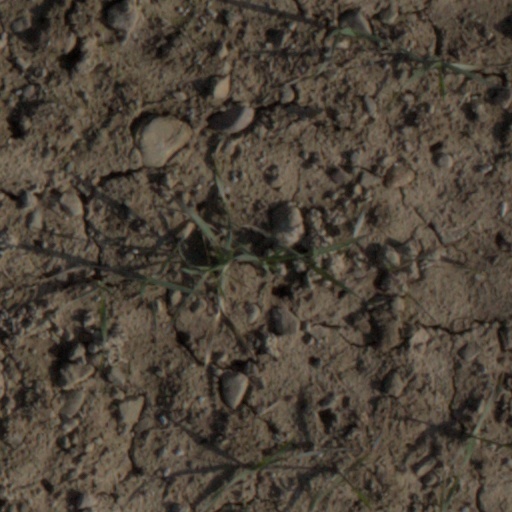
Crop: wheat